Sayaka Kanda

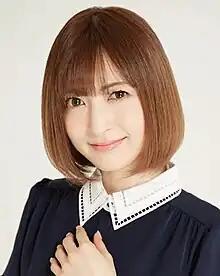
Sayaka Kanda in April 2021

, also known professionally as Sayaka, Lily, and , was a Japanese actress, singer, and model. She was the only child of actor Masaki Kanda and pop singer Seiko Matsuda.